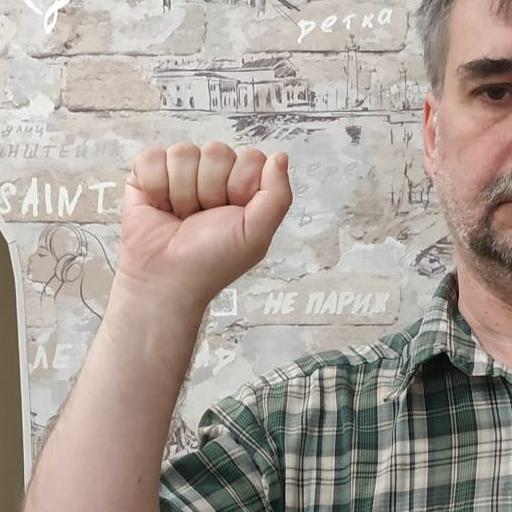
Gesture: fist